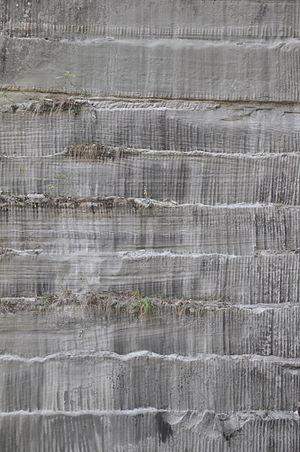
Exploitation ancienne d'un front de taille au marteau pneumatique
La Molasse de Villarlod ou carrière de Villarlod est une carrière d'exploitation de molasse du canton de Fribourg, encore en exploitation en 2019. Le début de l'exploitation date des années 1880 où à cette époque, on utilisait la force de l'eau pour scier la pierre.